Kilmorgan Church and Burial Ground

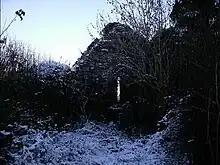
Interior side of Kilmorgan's eastern gable showing lancet window

Kilmorgan Church and Burial Ground consists of the remains of a small church, likely from the 17th century, and a now disused burial ground containing a variety of graves including family vaults. It lies in the townland of Kilmorgan, also giving its name to the civil parish and half parish where it resides. This church half-parish is located along the north-east of the south- Sligo barony of Corran and is part of the Catholic parish of Emlaghfad and Kilmorgan more commonly known as Ballymote parish. The Church of Ireland version is The Union of Emlaghfad and Kilmorgan.